Section 16 of the Constitution Act, 1867

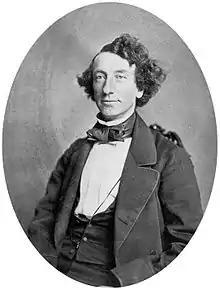
John A. Macdonald, who deferred the decision to Queen Victoria

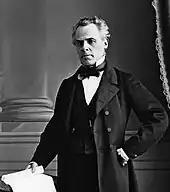
George-Étienne Cartier, who also deferred the decision to the Queen

In 1857, the issue came up again in the Parliament of the Province of Canada. John A. Macdonald, the leader of the Liberal-Conservatives from Canada West (now Ontario), and George-Étienne Cartier, the leader of the conservative Bleus from Canada East (now Quebec), were convinced that the issue of the seat of government had to be removed from Canadian politics to keep the Province of Canada together, so strong were the regional loyalties. Even their own Cabinet was divided on the issue, as Macdonald admitted in the Legislative Assembly.